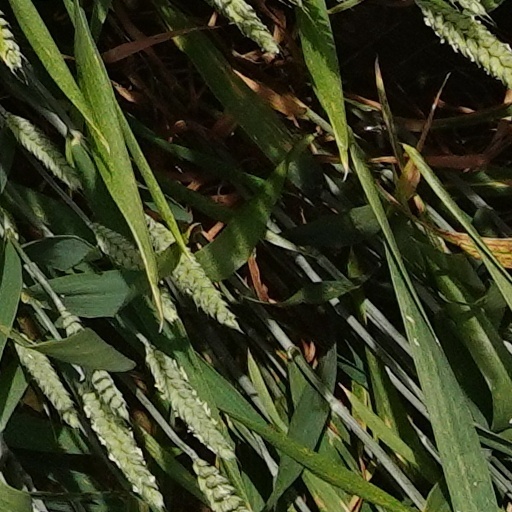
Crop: wheat